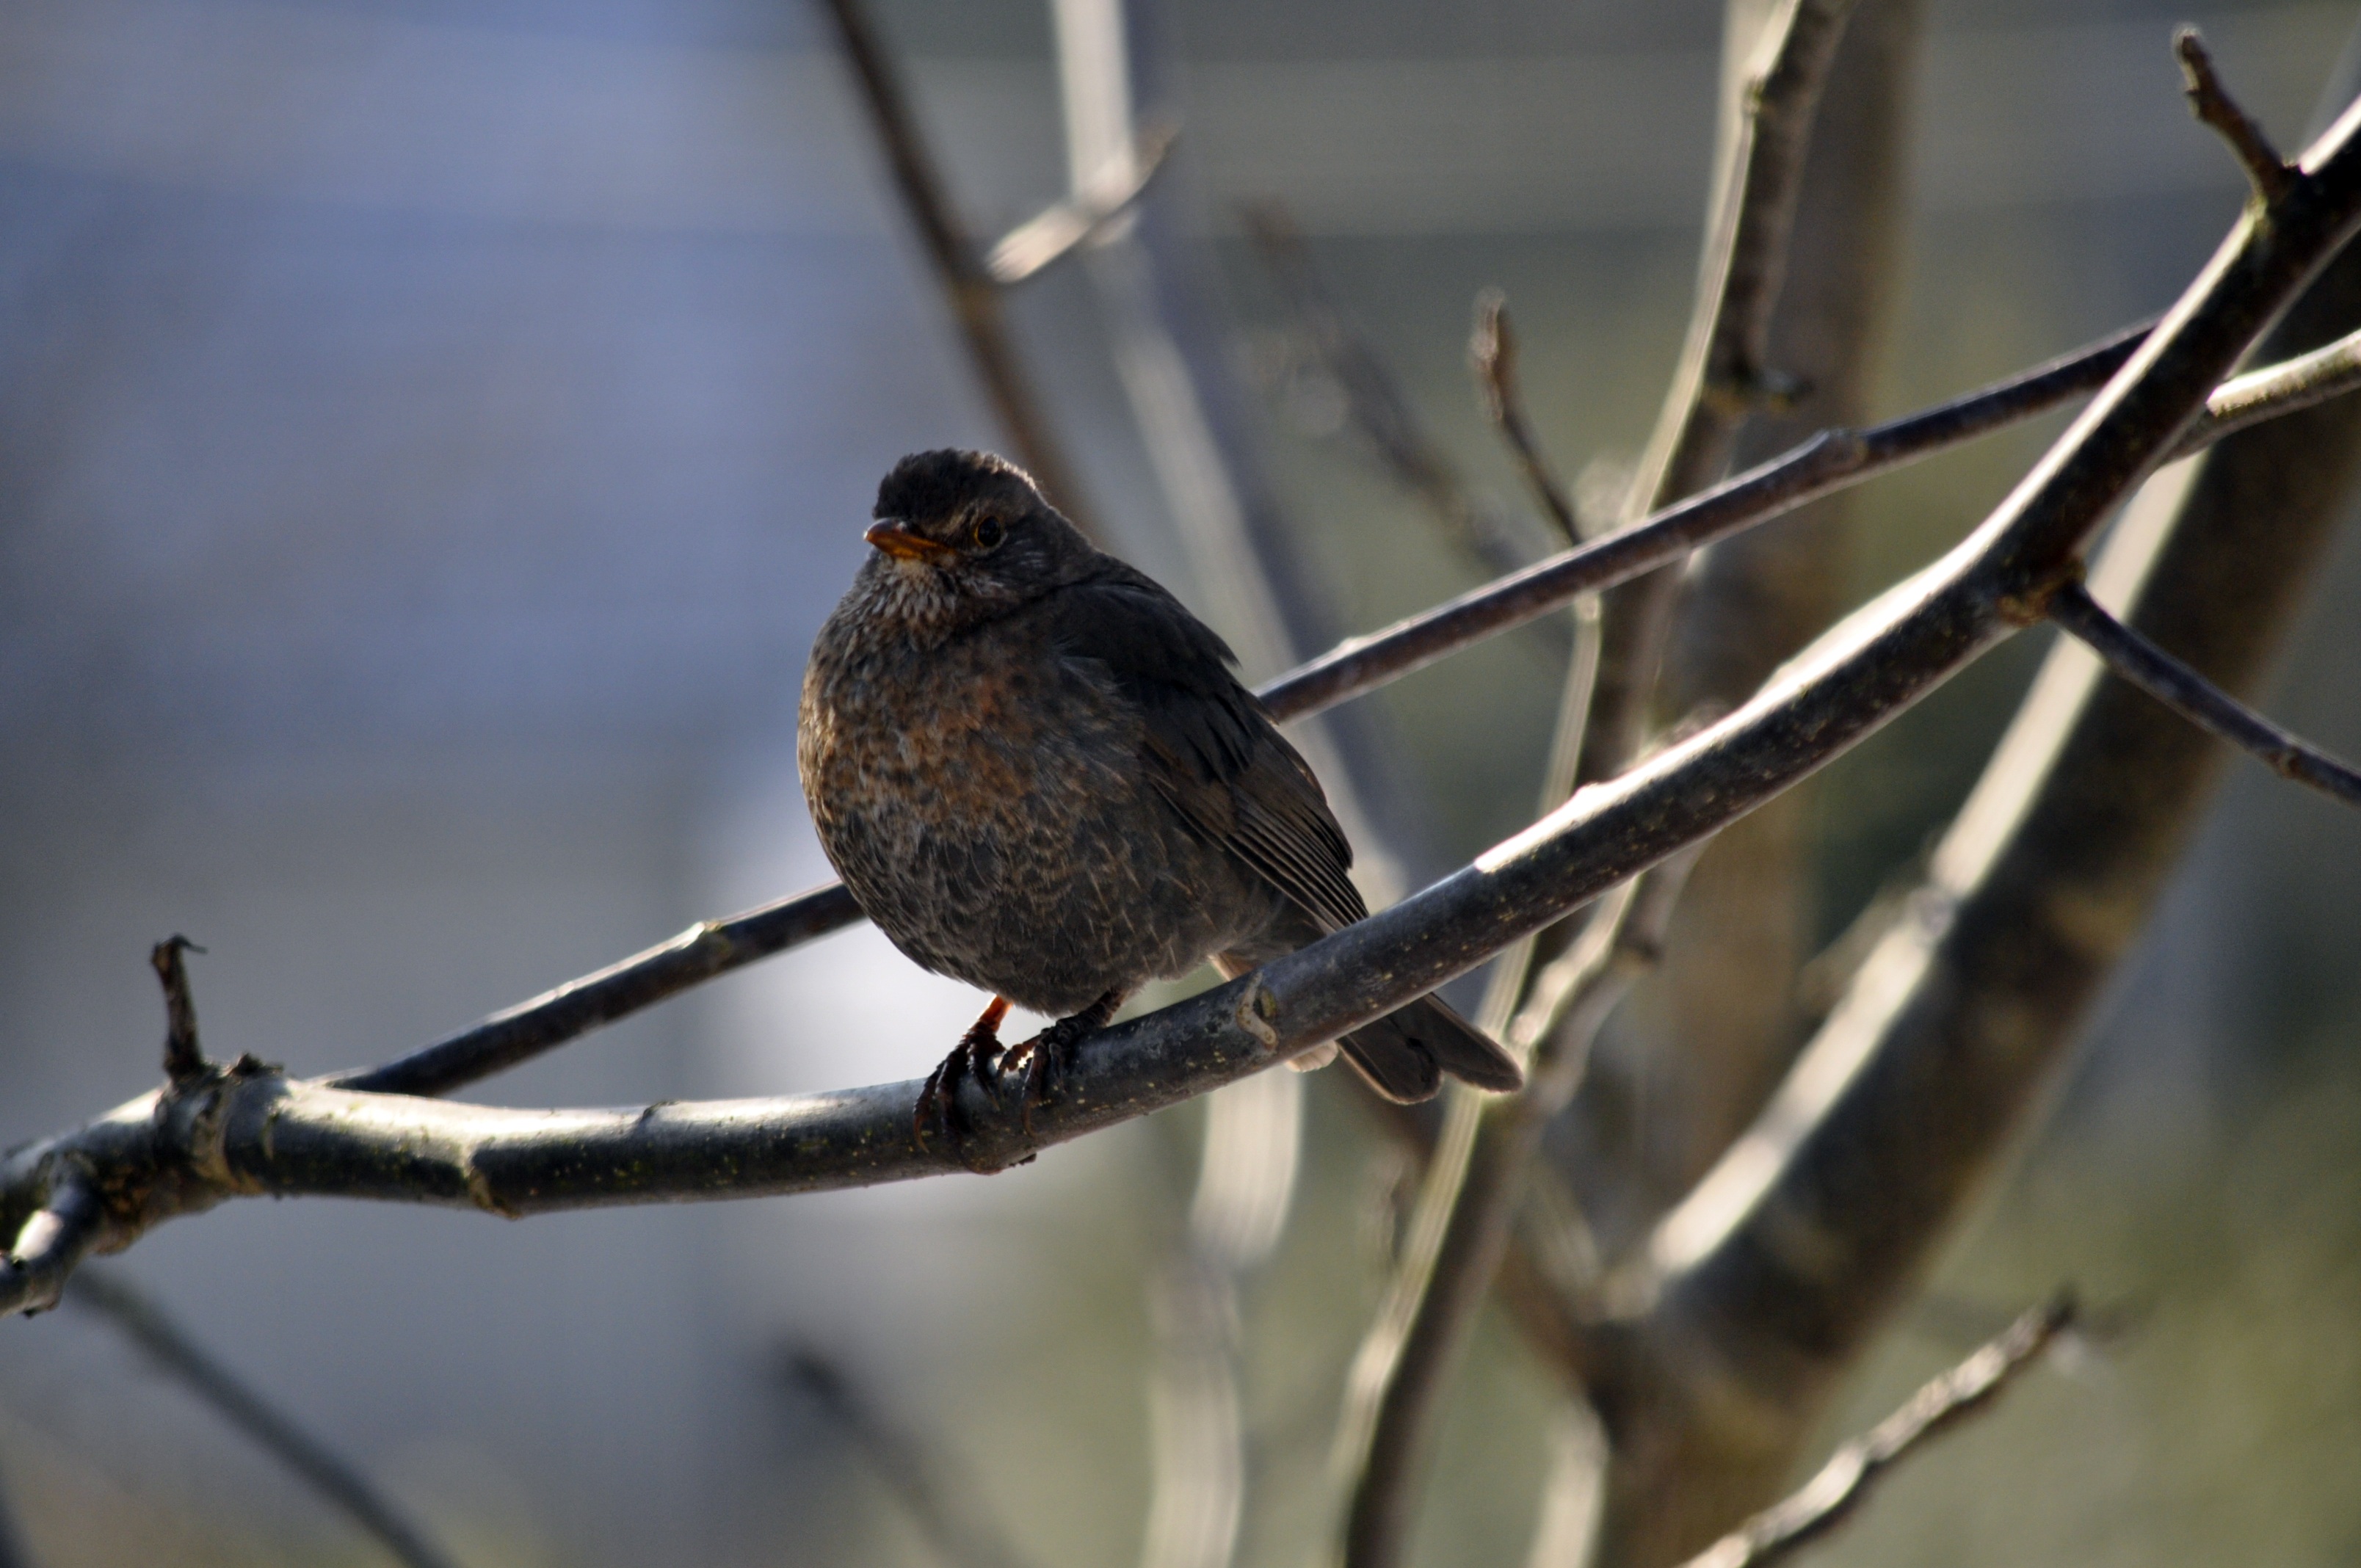
nature, branch, cold, winter, bird, wildlife, beak, fauna, twig, birds, vertebrate, sparrow, finch, wren, old world flycatcher, perching bird, emberizidae